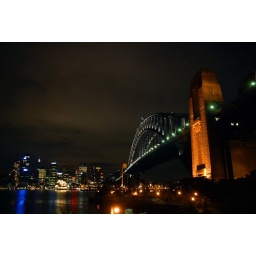
harbour bridge opera house bathed in night lights with a P&amp;amp;O liner on the left of bridge